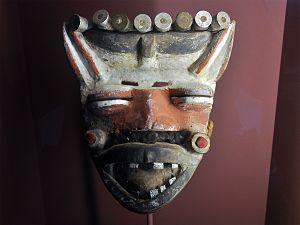
Masque Dan, orné d'une rangée de cartouches et utilisé pour des danses guerrières. Côte d'Ivoire. Musée africain de Lyon.
Les sculpteurs Dan sont issus d'un peuple d'agriculteurs, de l'ouest de la Côte d'Ivoire, limitrophe au Liberia et à la Guinée. Ils sont particulièrement réputés pour leurs sculptures en bois, notamment dans la première moitié du XXᵉ siècle.